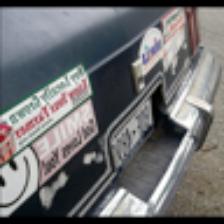
Label: NonHuman